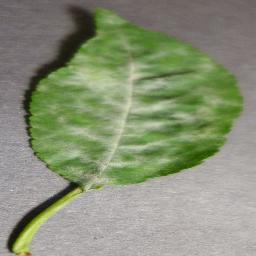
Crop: cherry
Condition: (including_sour)_powdery_mildew